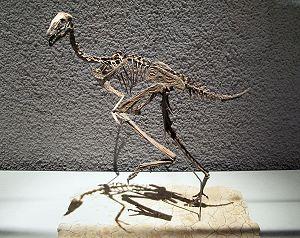
Les Caudipteridae forment une famille éteinte de dinosaures oviraptorosauriens ayant vécu au Crétacé inférieur dans la province du Liaoning en Chine.